Cara Island

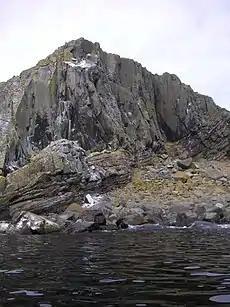
Mull of Cara, near Broonie's Chair

Cara is famous as the home of the Uruisg/broonie, the familiar spirit of the Macdonald of Largie family. A rock formation known as the Broonie's Chair is found at the extreme southern tip of the island. There is also a renowned cliff, Pilibín Mór, affectionately nicknamed by the locals as Hick's Lump.